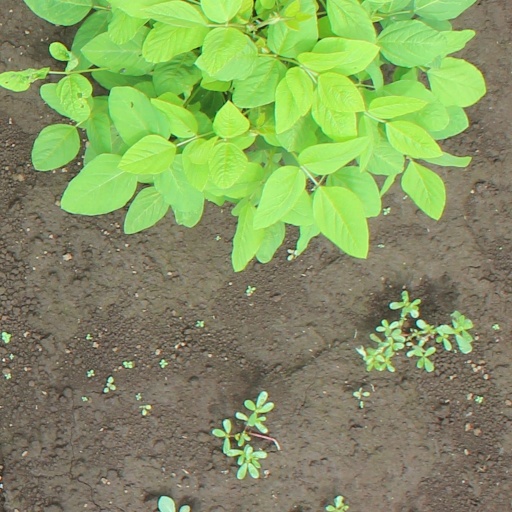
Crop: soybean